Japanese black bear

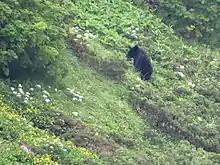
Bear eating plants in the area of Mount Norikura

These bears are typically herbivorous, eating mainly grasses and herbs during the spring. During the summer, they switch to berries and nuts to feed themselves for their hibernation. The bear is able to get the berries and nuts by climbing trees and using their claws to grab the food. These animals can be omnivorous and eat other wild animals and livestock when there is a need. Typical prey species include Japanese serow, wild boar, and sika deer. Like other bears, cannibalism occurs, as has been demonstrated when bone fragments and claws of a cub were found inside the stomach of a male black bear. They have also been documented consuming invasive species such as nutria.